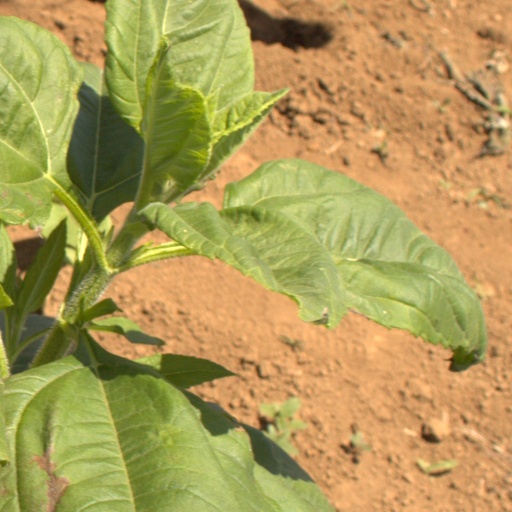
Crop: Jerusalem artichoke